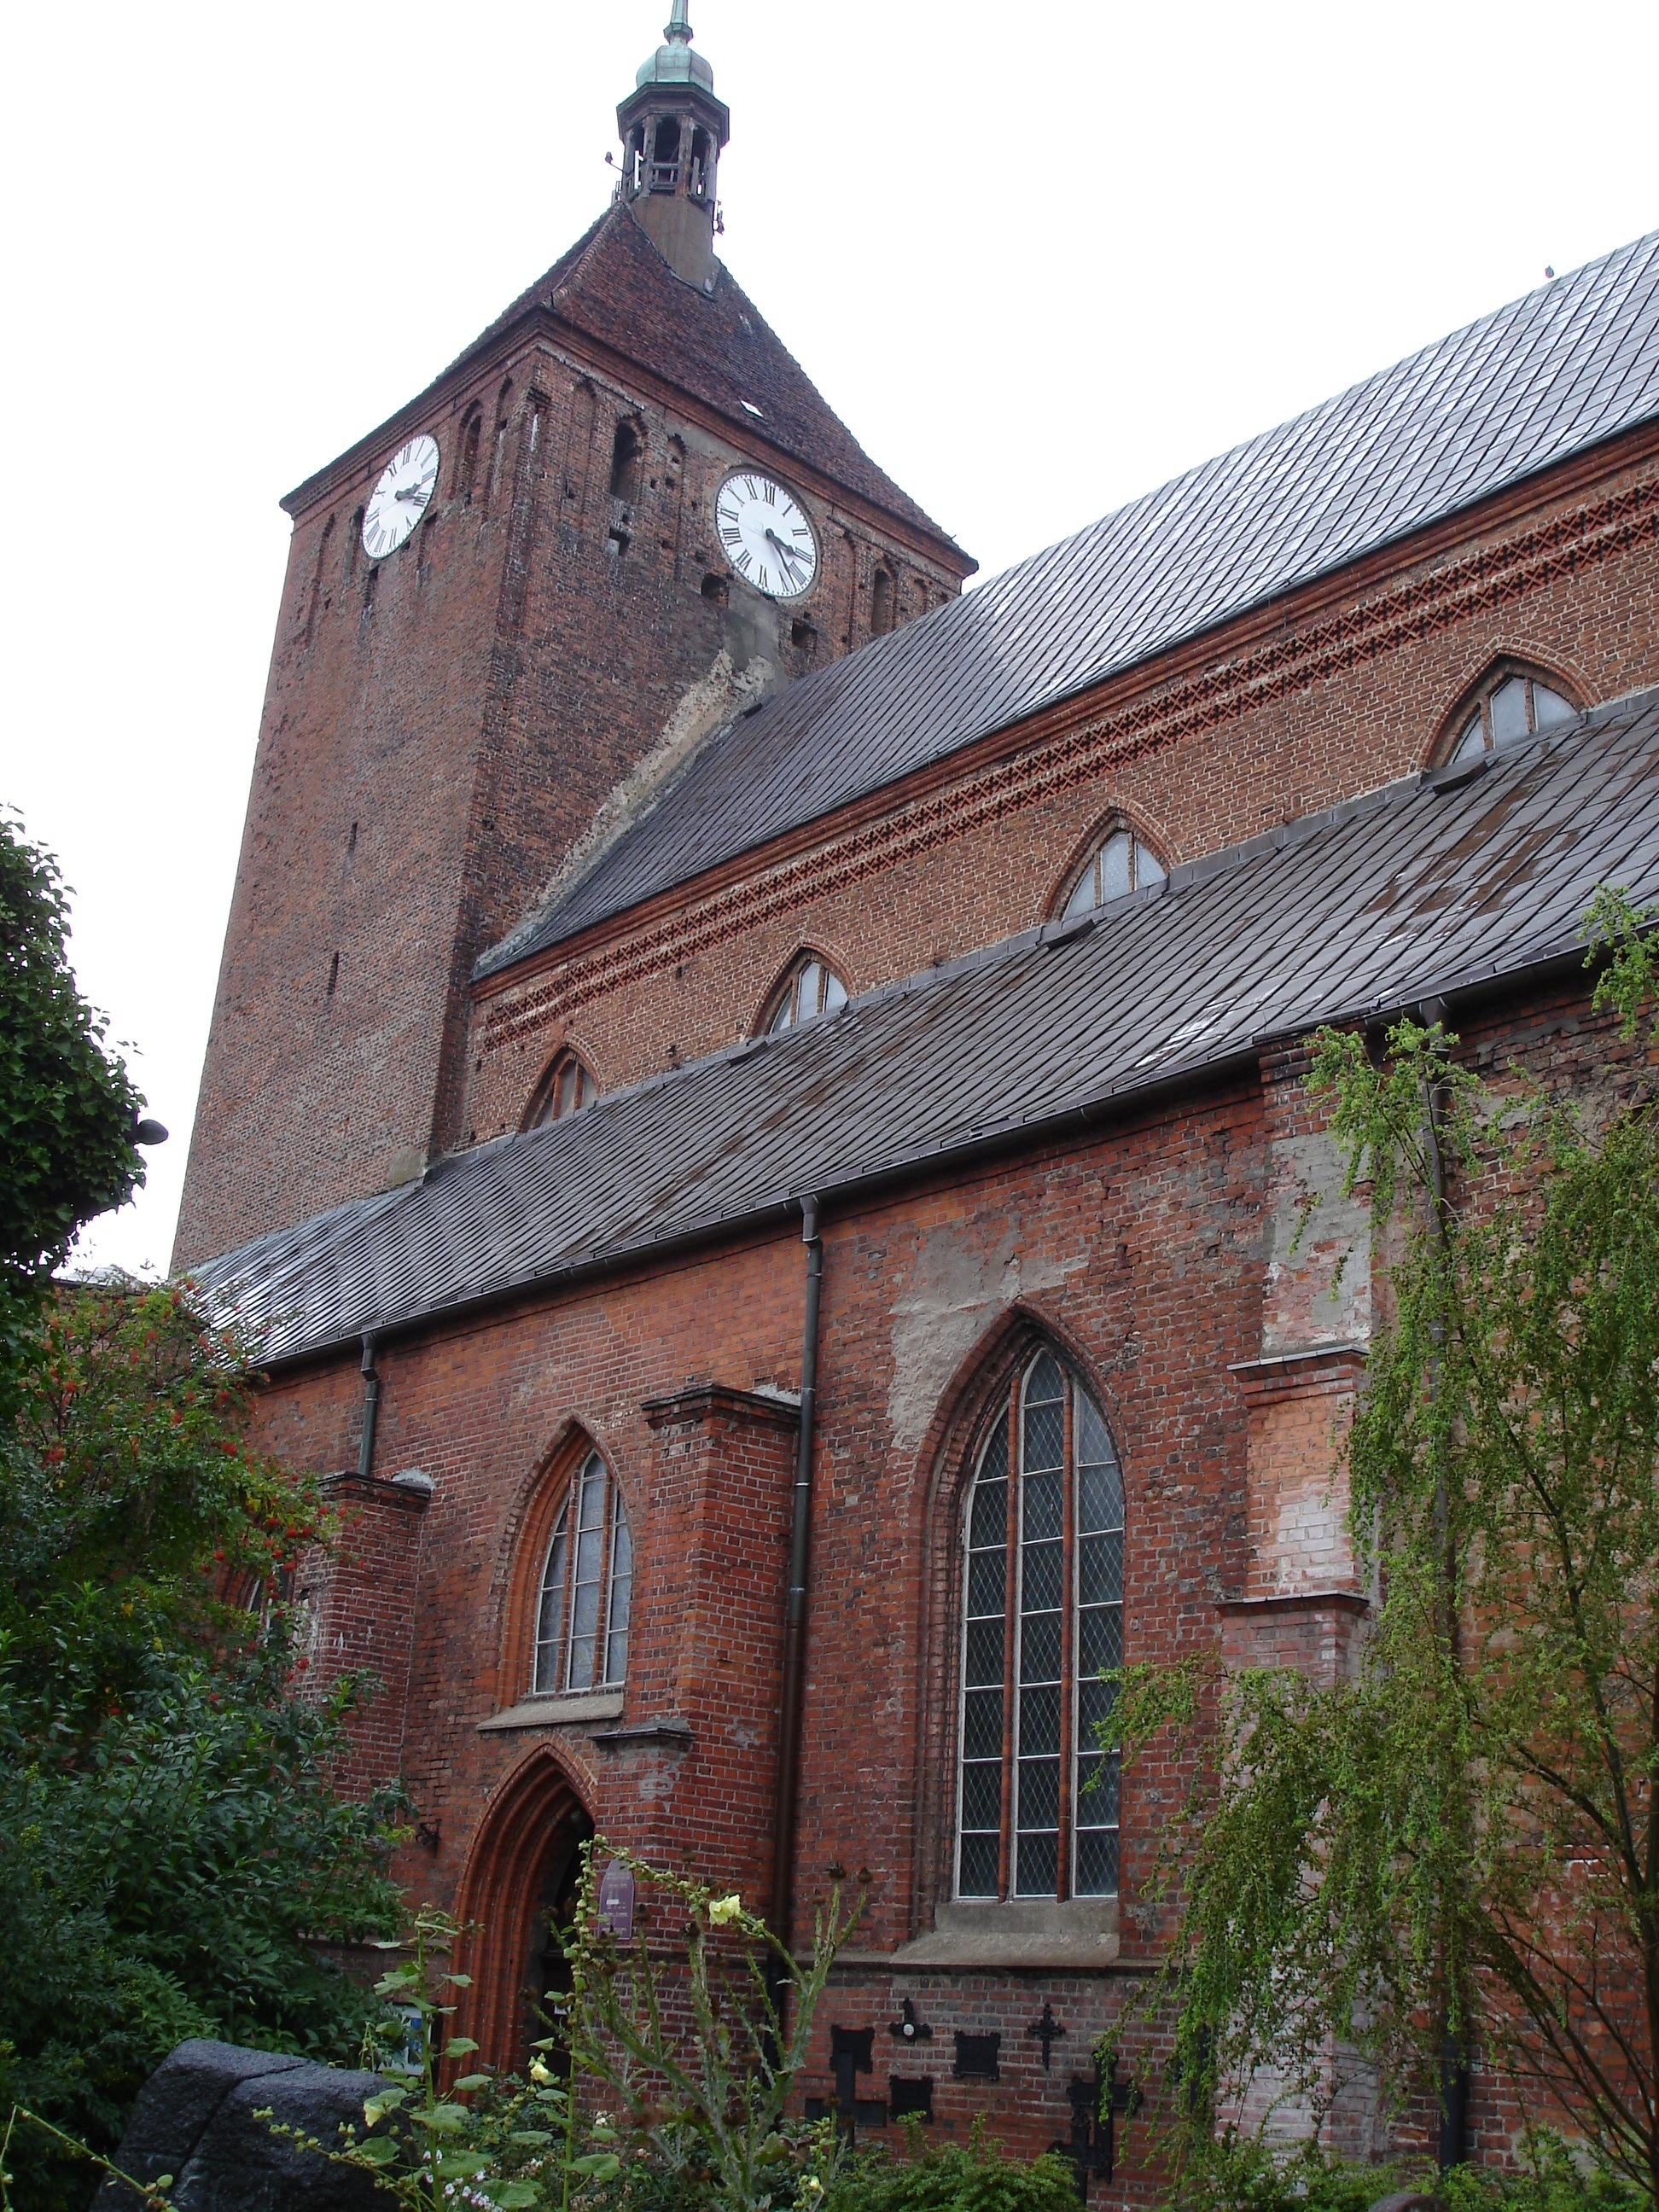
tree, house, window, roof, building, facade, church, cathedral, chapel, brick, gothic, place of worship, medieval architecture, cool image, spire, steeple, abbey, parish, estate, cool photo, brickwork, almshouse, historic site, dar owo, minor basilica, our lady of czestochowa